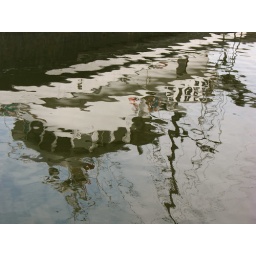
A fishing boat reflected in the still water of False Creek . May 2008.